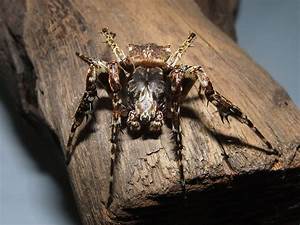
Label: ragno